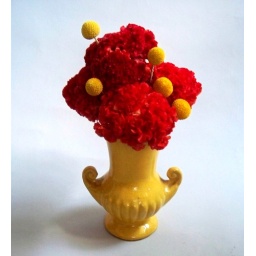
cock's comb and yellow balls in yellow vintage McCoy urn vase 2008 designed by K.Stanley